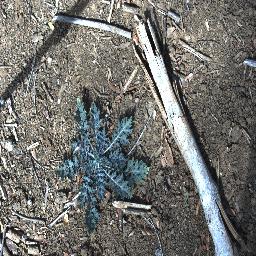
Label: parthenium